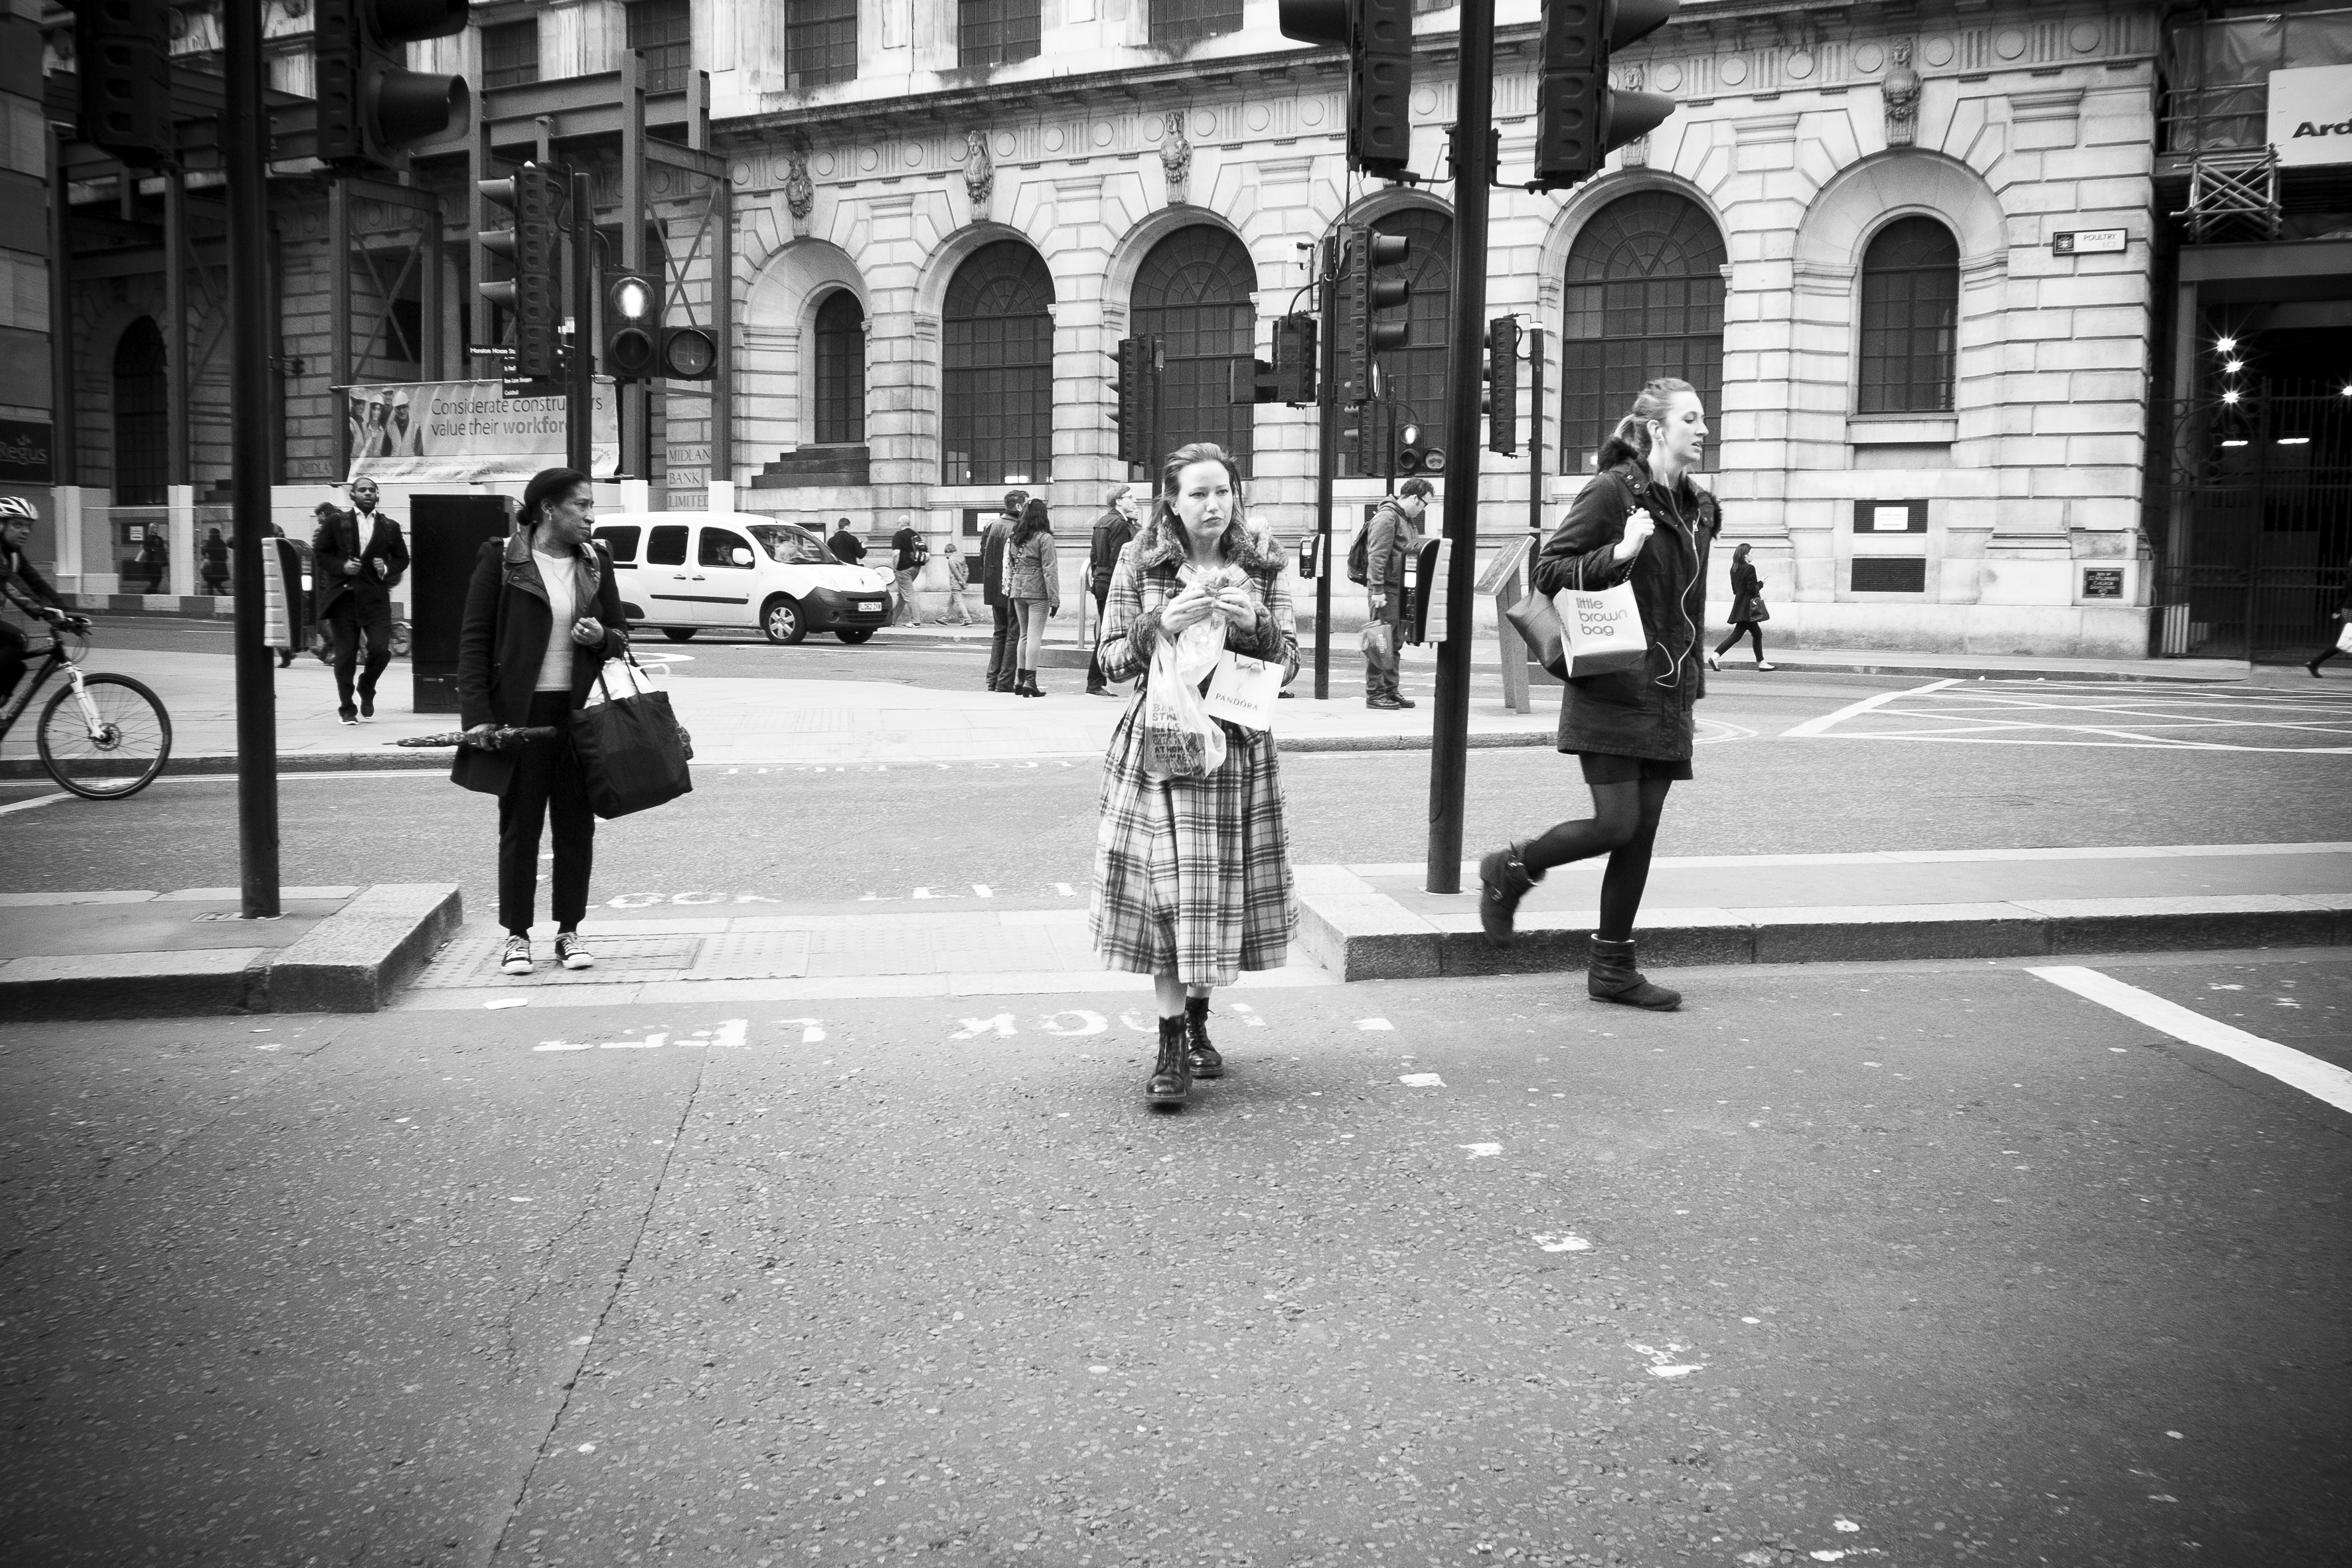
pedestrian, black and white, road, white, street, photography, urban, crowd, travel, fujifilm, black, monochrome, uk, england, bw, blackandwhite, blackwhite, london, infrastructure, ngc, photograph, snapshot, noiretblanc, fuji, zebra crossing, fujixt1, fujix, pedestrian crossing, monochrome photography, nonbuilding structure